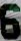
Number: 6